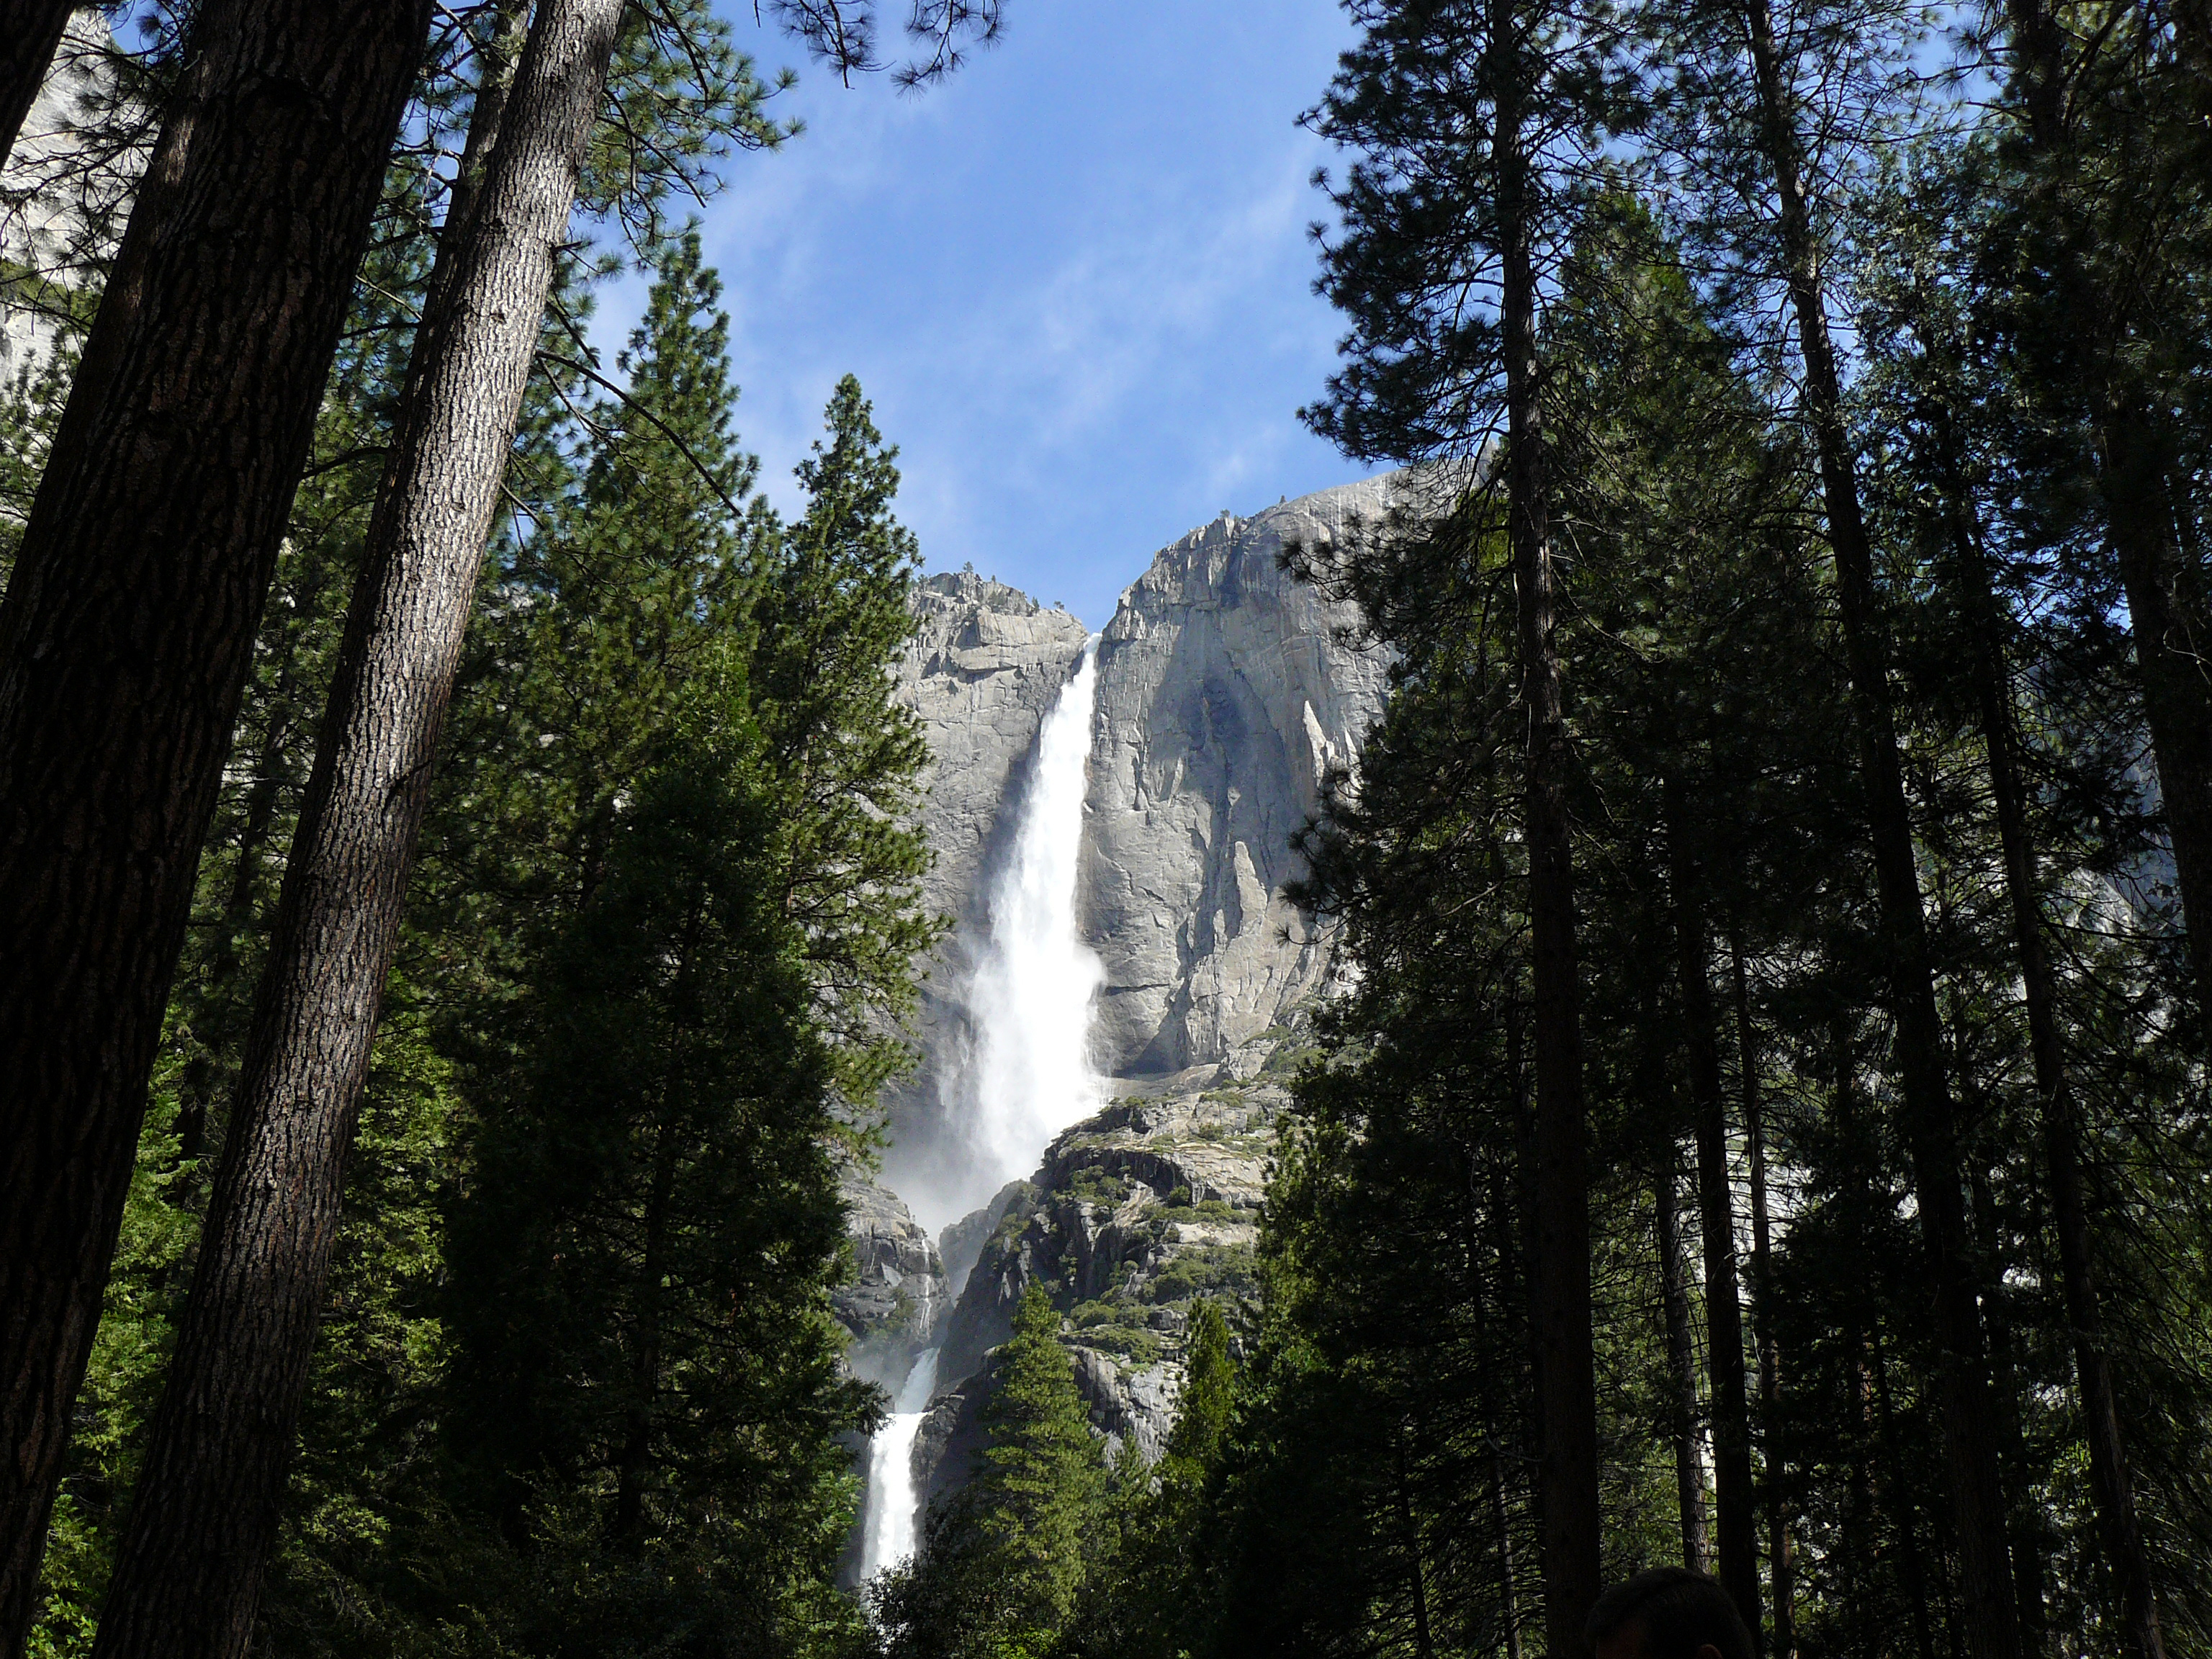
tree, nature, forest, waterfall, wilderness, jungle, park, body of water, rainforest, waterfalls, woodland, habitat, yosemitenationalpark, water feature, yosemitefalls, docentjoyce